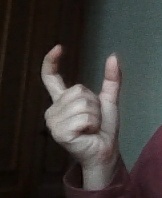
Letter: nun